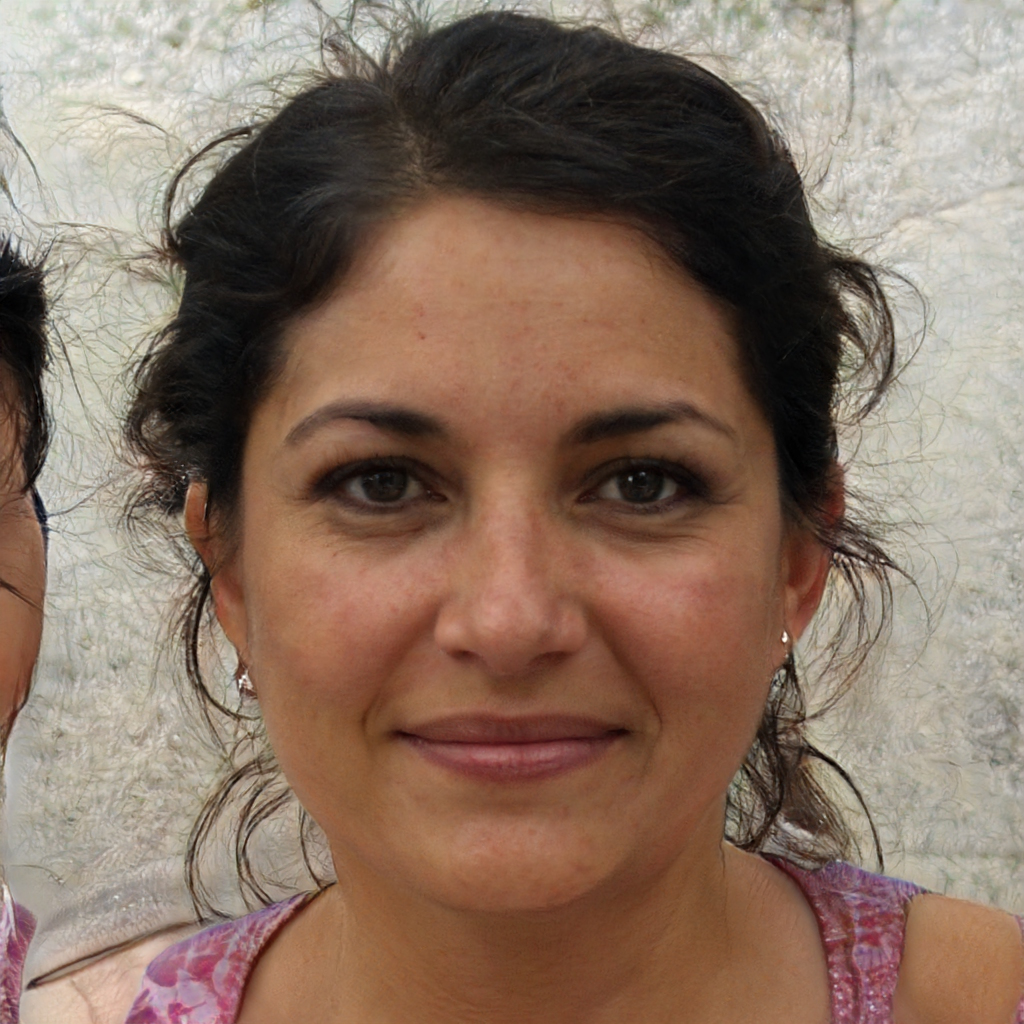
Gender: Female